Une enfant du siècle

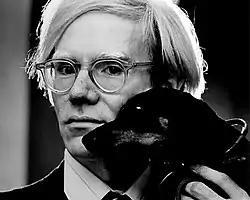
Edie Sedgwick and Andy Warhol (pictured) are the prime influences of the album.

The musical style is electropop, litmus between dark and light shades of colors fading together, outfitted with deep and abstract lyrics that make reference to the Sedgwick's life and her influence in contemporary culture since its emergence in the media, art, politics and everything encompassed her and Warhol. Sedgwick is mentioned in the lyrics and referred as "Factory Girl", which could be considered to be a reference to The Factory. New York City's elite society is mentioned and in some interviews Alizée told that she also referred to the elite of France and Paris.